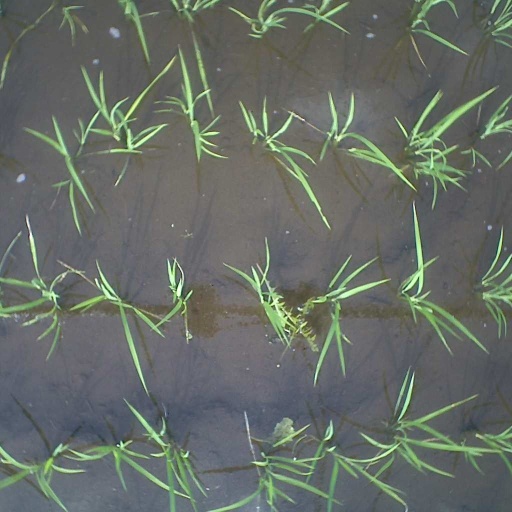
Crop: rice